Antioch College

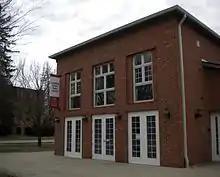
The Coretta Scott King Center on the campus in Yellow Springs, Ohio

In 2000, Antioch College was again subject to media attention after inviting political activist and former death row inmate Mumia Abu-Jamal and transgender rights advocate and Abu-Jamal supporter Leslie Feinberg to be commencement speakers. Graduating students had chosen Abu-Jamal and Feinberg to highlight their concerns with capital punishment and the American criminal justice system. Many conservative commentators criticized the Antioch administration for allowing students to choose such controversial commencement speakers and the college administration received death threats. Antioch President Bob Devine chose not to overturn the students' choice of speakers, citing the ideals of free speech and free exchange of ideas, and likened the media reaction to the coverage of Martin Luther King Jr.'s 1965 commencement address.